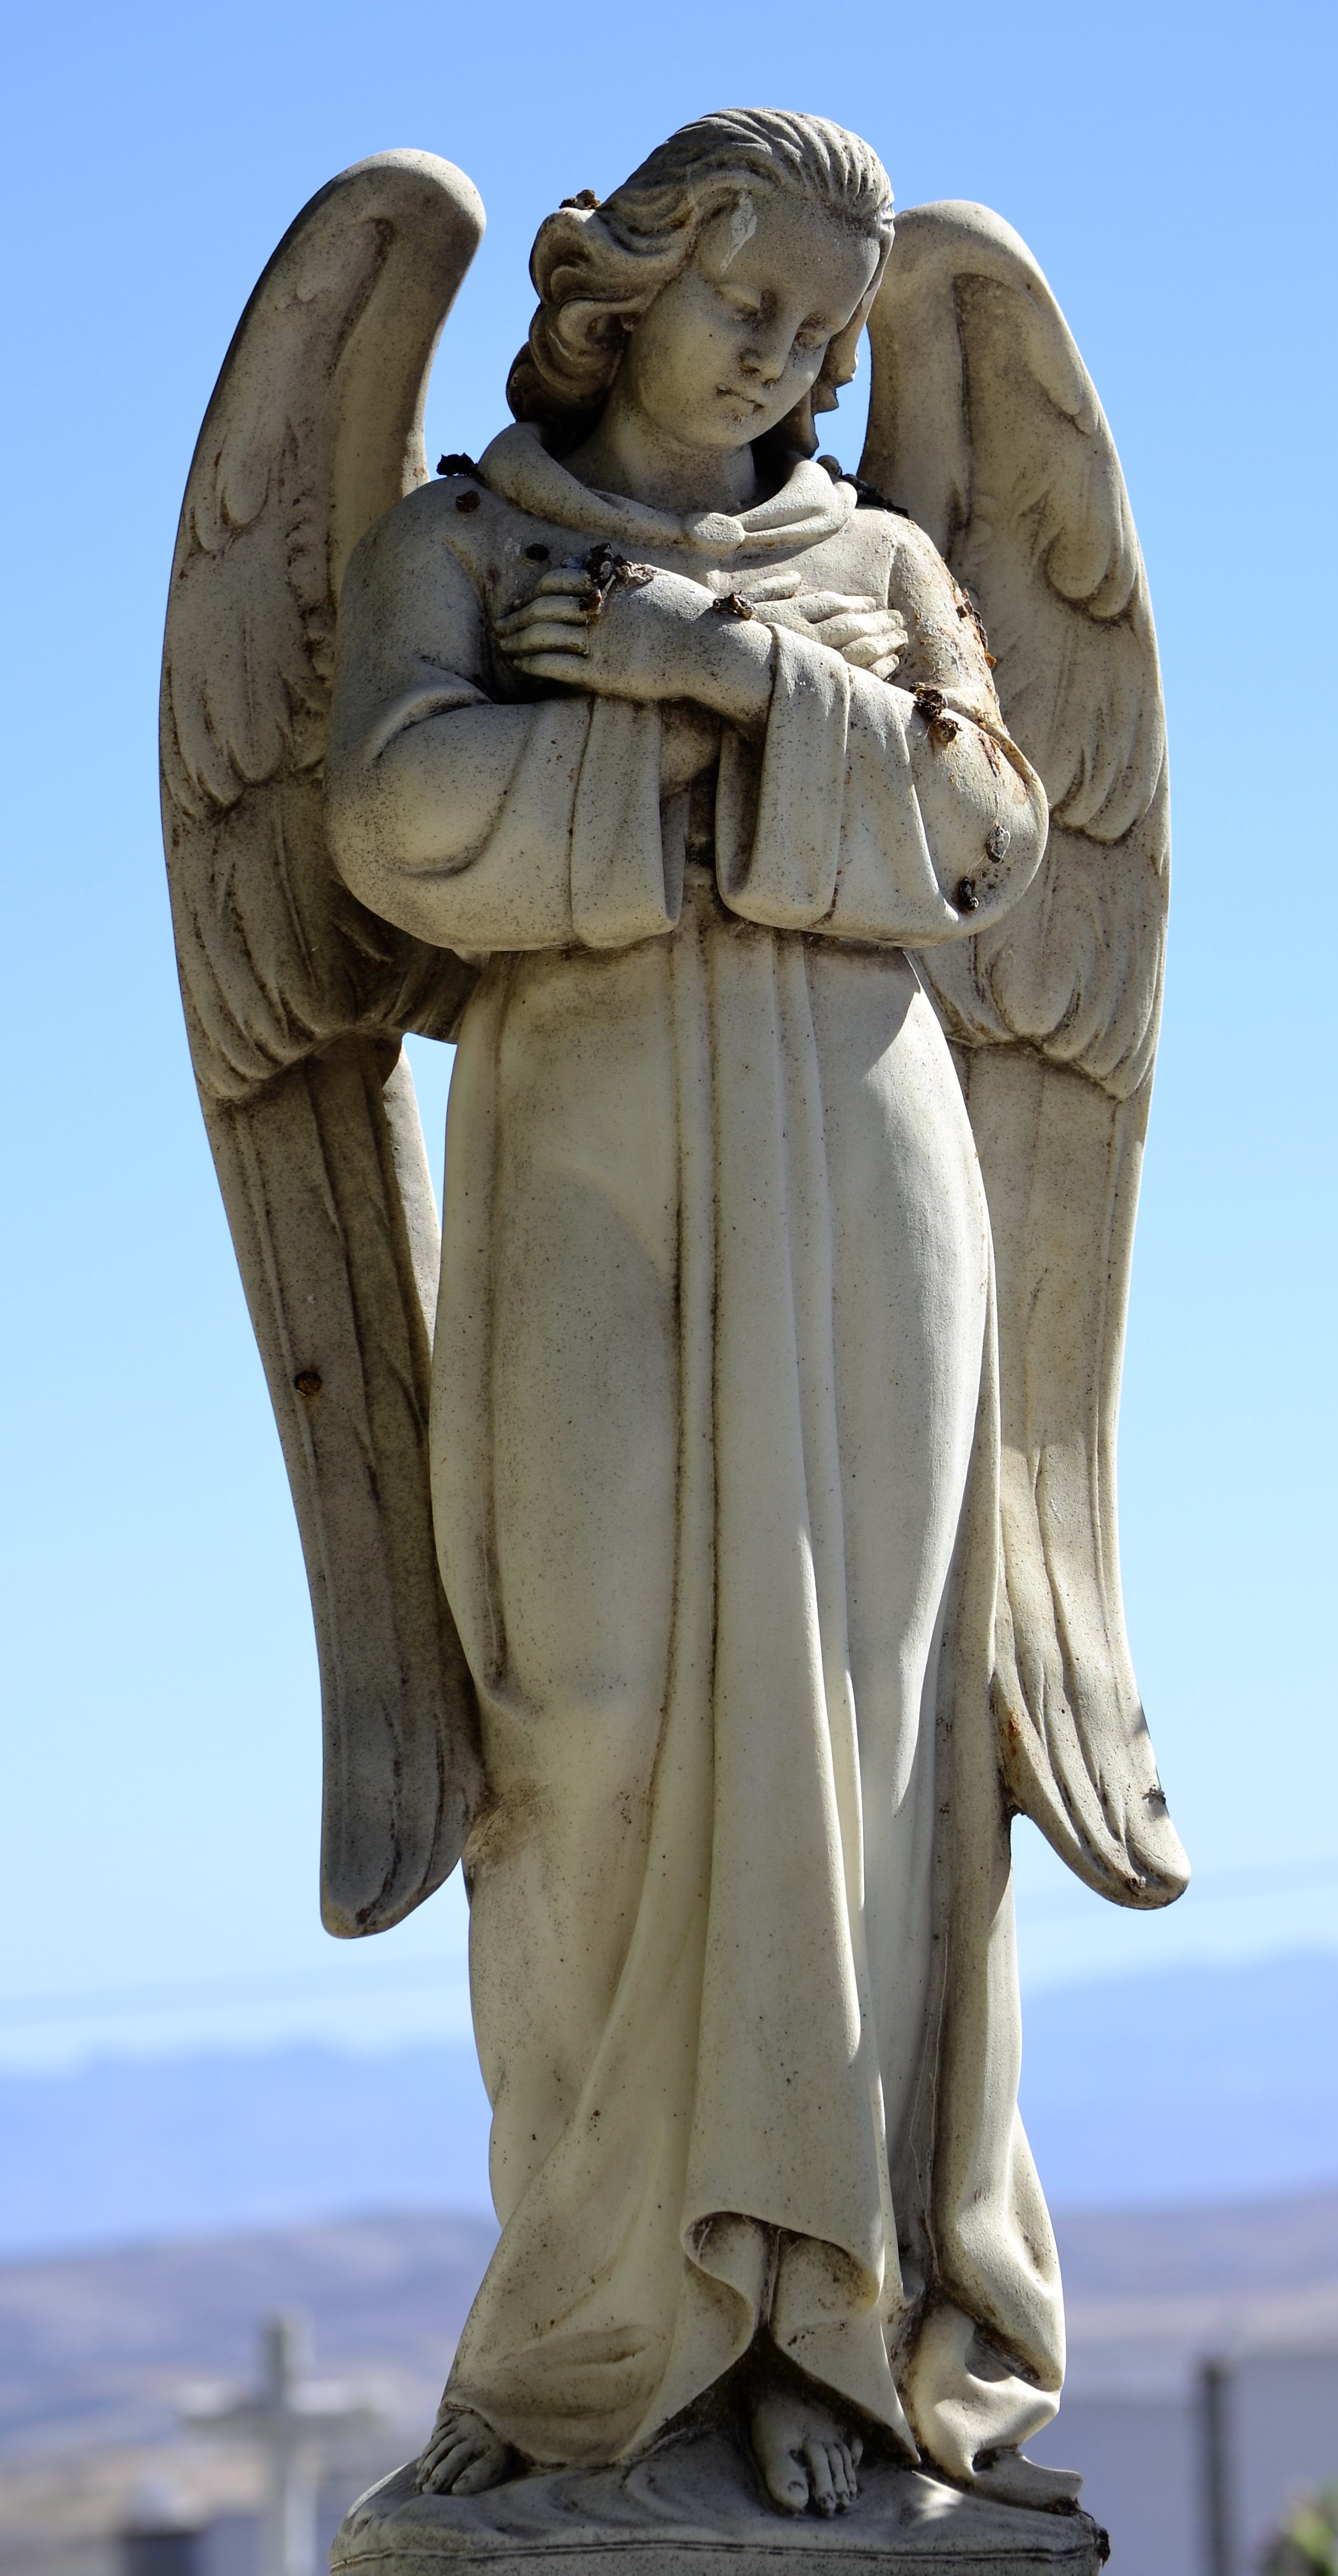
monument, statue, cemetery, sculpture, angel, art, temple, marble, tomb, stone carving, ancient history, classical sculpture